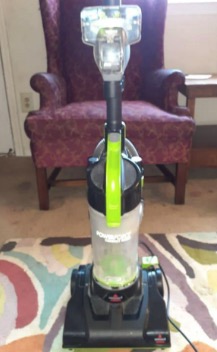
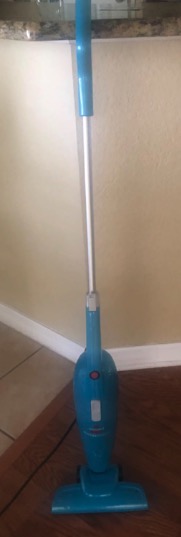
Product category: items_vacuum
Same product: no